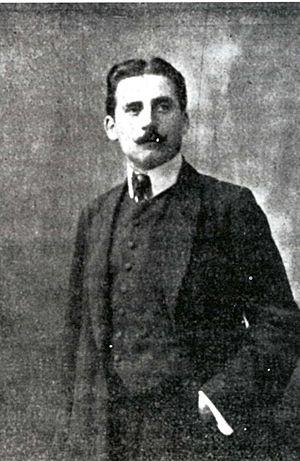
Ernesto Aurini est un peintre, photographe, dessinateur et caricaturiste italien.